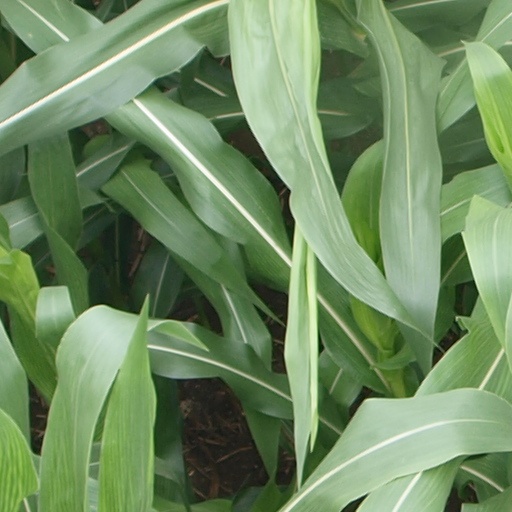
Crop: maize; corn